Wang Jianwei

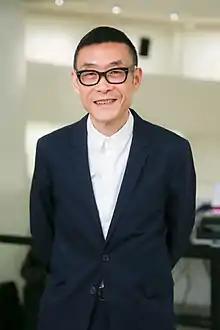
Wang Jianwei at Time Temple exhibition opening reception on October 30, 2014

Born in Suining, Sichuan Province, China, Wang Jianwei lived in a traditional military family until 1966. Both of his parents were soldiers, and he spent his childhood in military camps, also known as "budui dayuan".